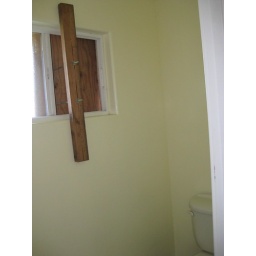
window in the toilet room needs to be replaced